Tunisia at the African Nations Championship

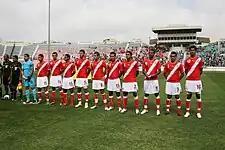
Tunisia squad for the 2011 African Nations Championship qualification against Morocco.

Tunisia has participated in two editions of the African Nations Championship. In the 2009 edition, she is represented by the olympic team, under the management of Mondher Kebaier. Tunisia is eliminated there in the qualification phase. In 2011, under the leadership of Sami Trabelsi, Tunisia qualified for the finals and won the championship by beating Angola in the final. In 2014, placed under the direction of Nabil Maâloul, she was eliminated in the qualification phase.